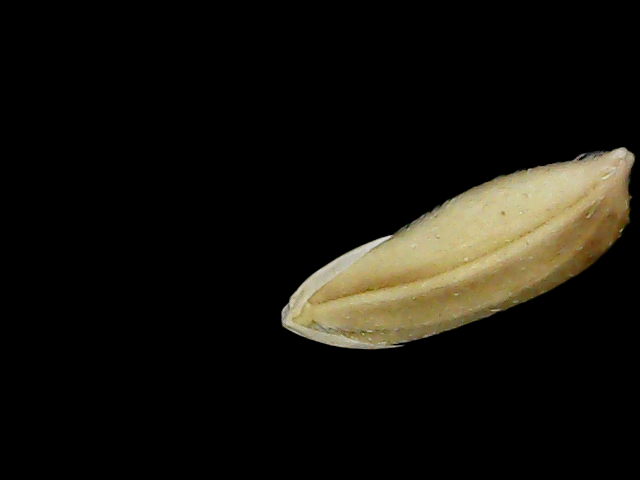
Rice variety: Br23